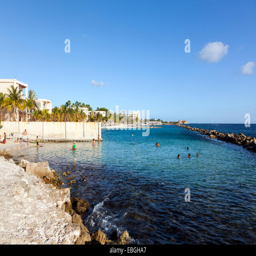
public and private beaches separated by a wall